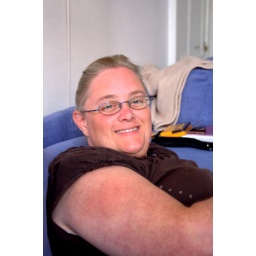
What happens when you spend over 4 hours out in the sun by the water with no sun screen